Çiğdem Belci

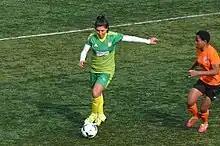
Çiğdem Belci playing for Kireçburnu Spor in the 2015–16 season.

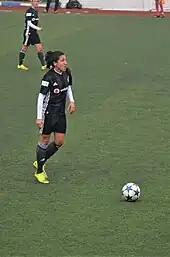
Çiğdem Belci of Beşiktaş J.K. in the 2018–19 Women's First League s season.

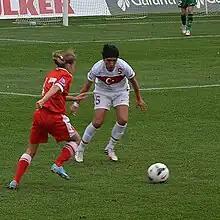
Çiğdem Belci (white) in the 2015 FIFA Women's World Cup qualification – UEFA Group 6 match against Belarus.

Çiğdem Belci obtained her license from her hometown club Mersin Camspor on 1 September 1999, where she played until the end of 2007–08 season and capped 13 times scoring three goals. She moved to Mersingücü Cengiz Topelspor and after one season, she transferred to the Black Sea club Trabzonspor for the 2009–10 season.